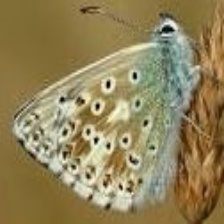
Species: CHALK HILL BLUE
Butterfly family (ImageNet category): lycaenid_butterfly